Howard J. Lamade Stadium

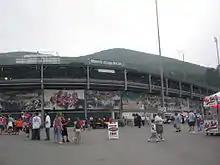
The exterior of Lamade Stadium in 2007

Lights were added in 1992 to facilitate night game play in conjunction with expansion of the series to round robin play.